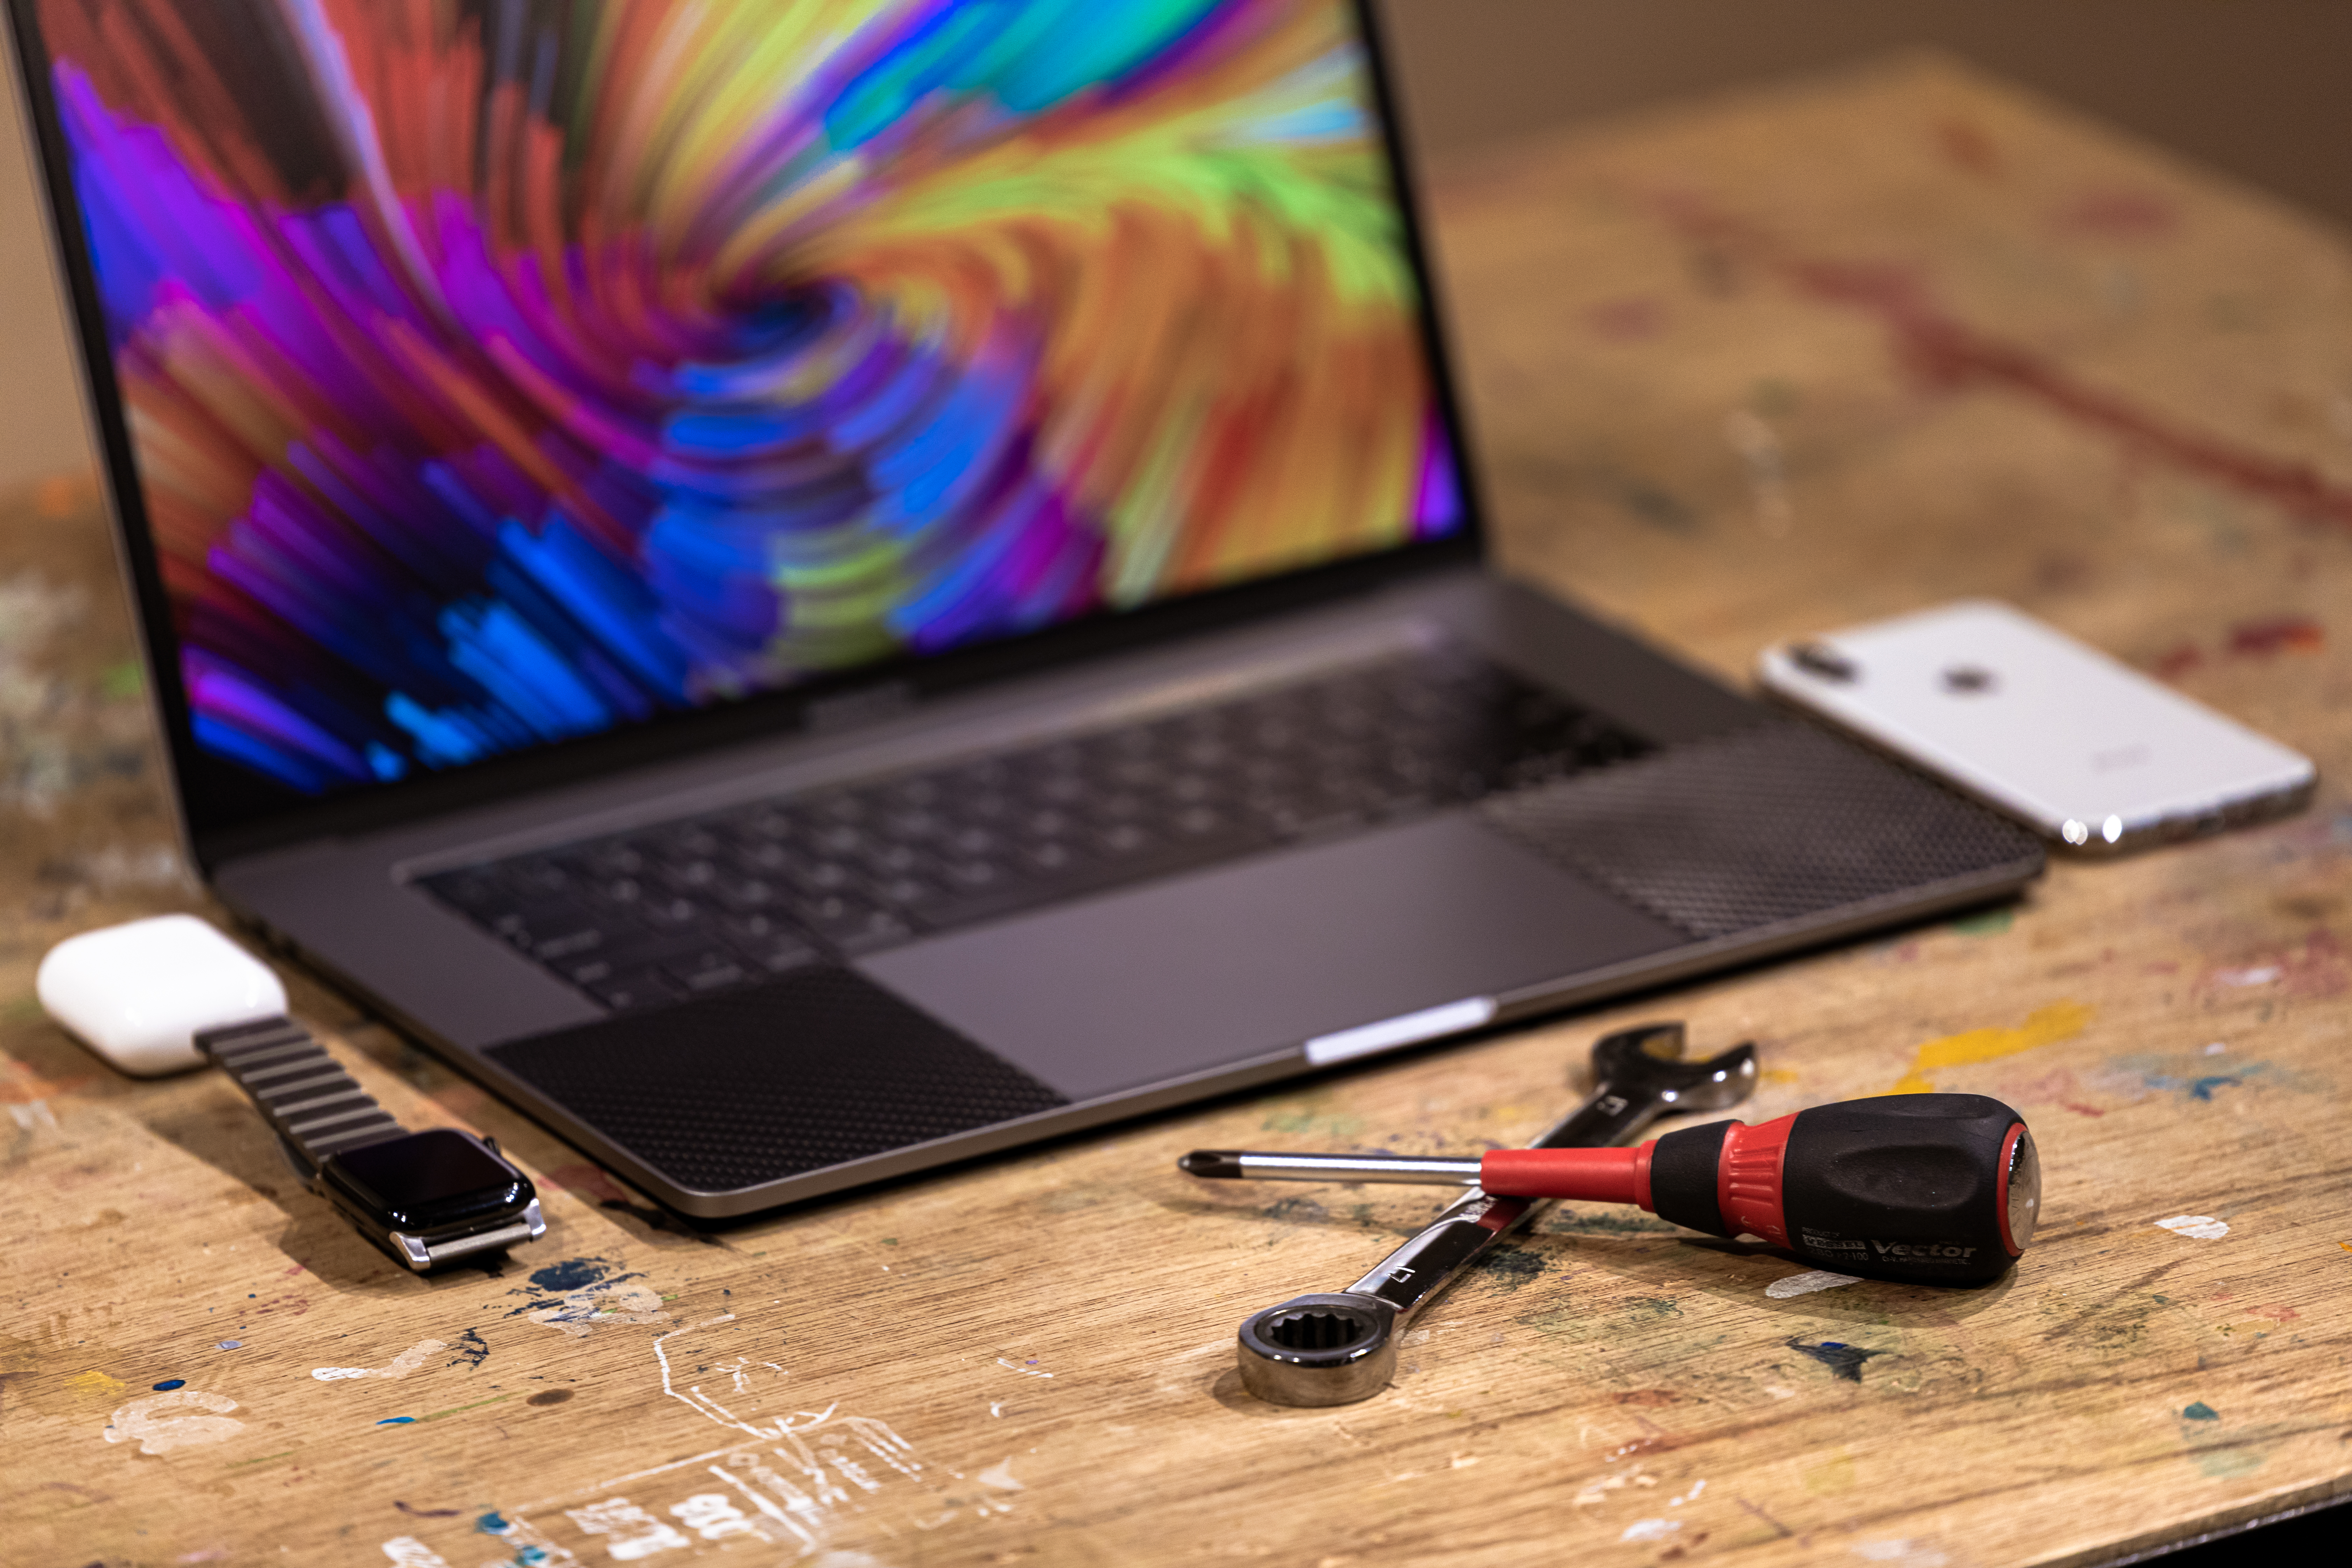
digital, gadget, electronic device, technology, laptop, audio equipment, electronics, cable, personal computer, computer, multimedia, electronics accessory, mobile phone